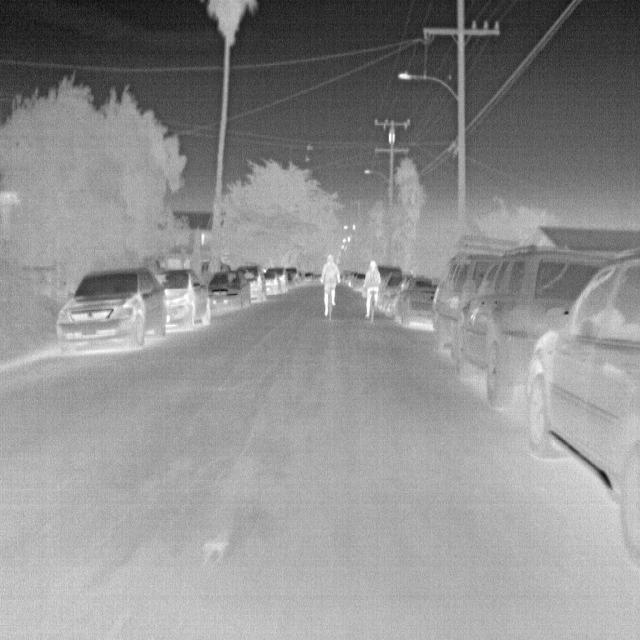
Detected objects:
label: person
label: person